Answer in natural language. Which point is closer to the camera taking this photo, point B  or point C? Choose between the following options: C or B
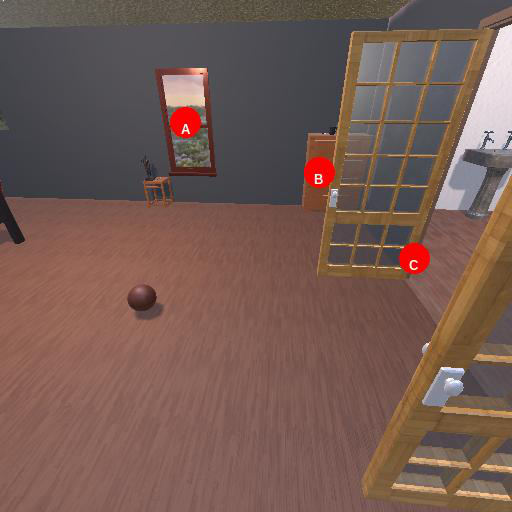
<answer>C</answer>